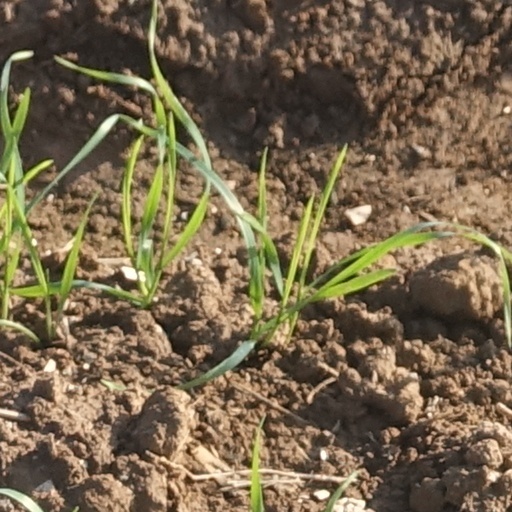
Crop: wheat